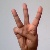
The image shows a hand gesture representing the letter 'W' in Indian Sign Language.